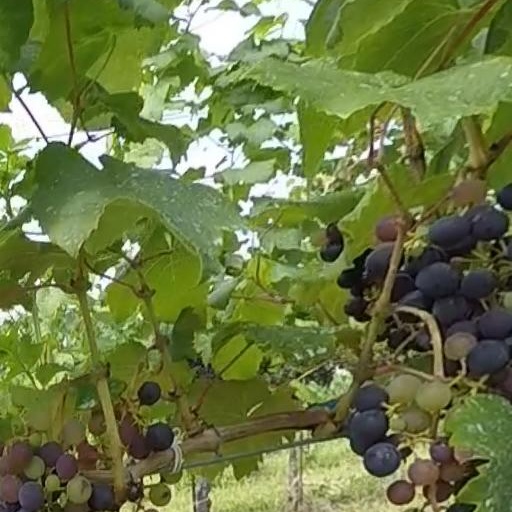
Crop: grape